Moldavia

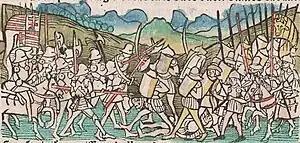
Moldavian troops in battle, as illustrated in Johannes de Thurocz (1488 edition); the Moldavian flag is displayed.

In 1856, under the terms of the Treaty of Paris, the Russian Empire returned to Moldavia a significant territory in southern Bessarabia (including a part of Budjak), organised later as the Bolgrad, Cahul, and Ismail counties.